Marat Shogenov

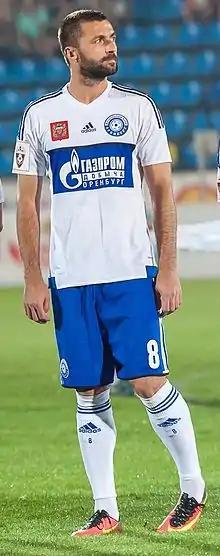
Shogenov with FC Orenburg in 2016

Marat Zalimgeriyevich Shogenov (born 26 August 1984) is a Russian former professional football player.